Describe the emotion expressed in this image:  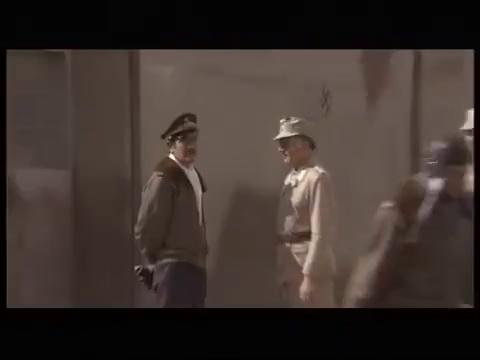
This person displays Fear, valence and arousal with low intensity.